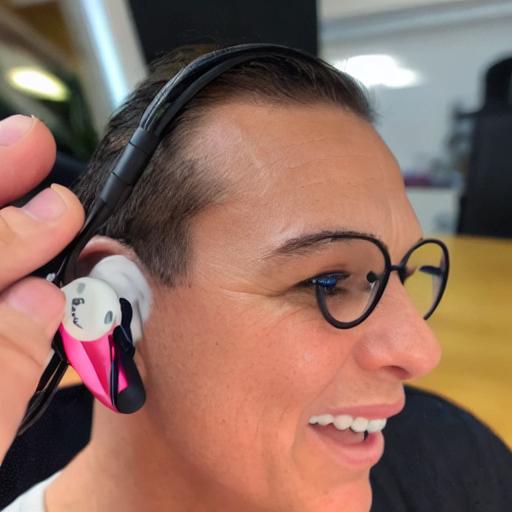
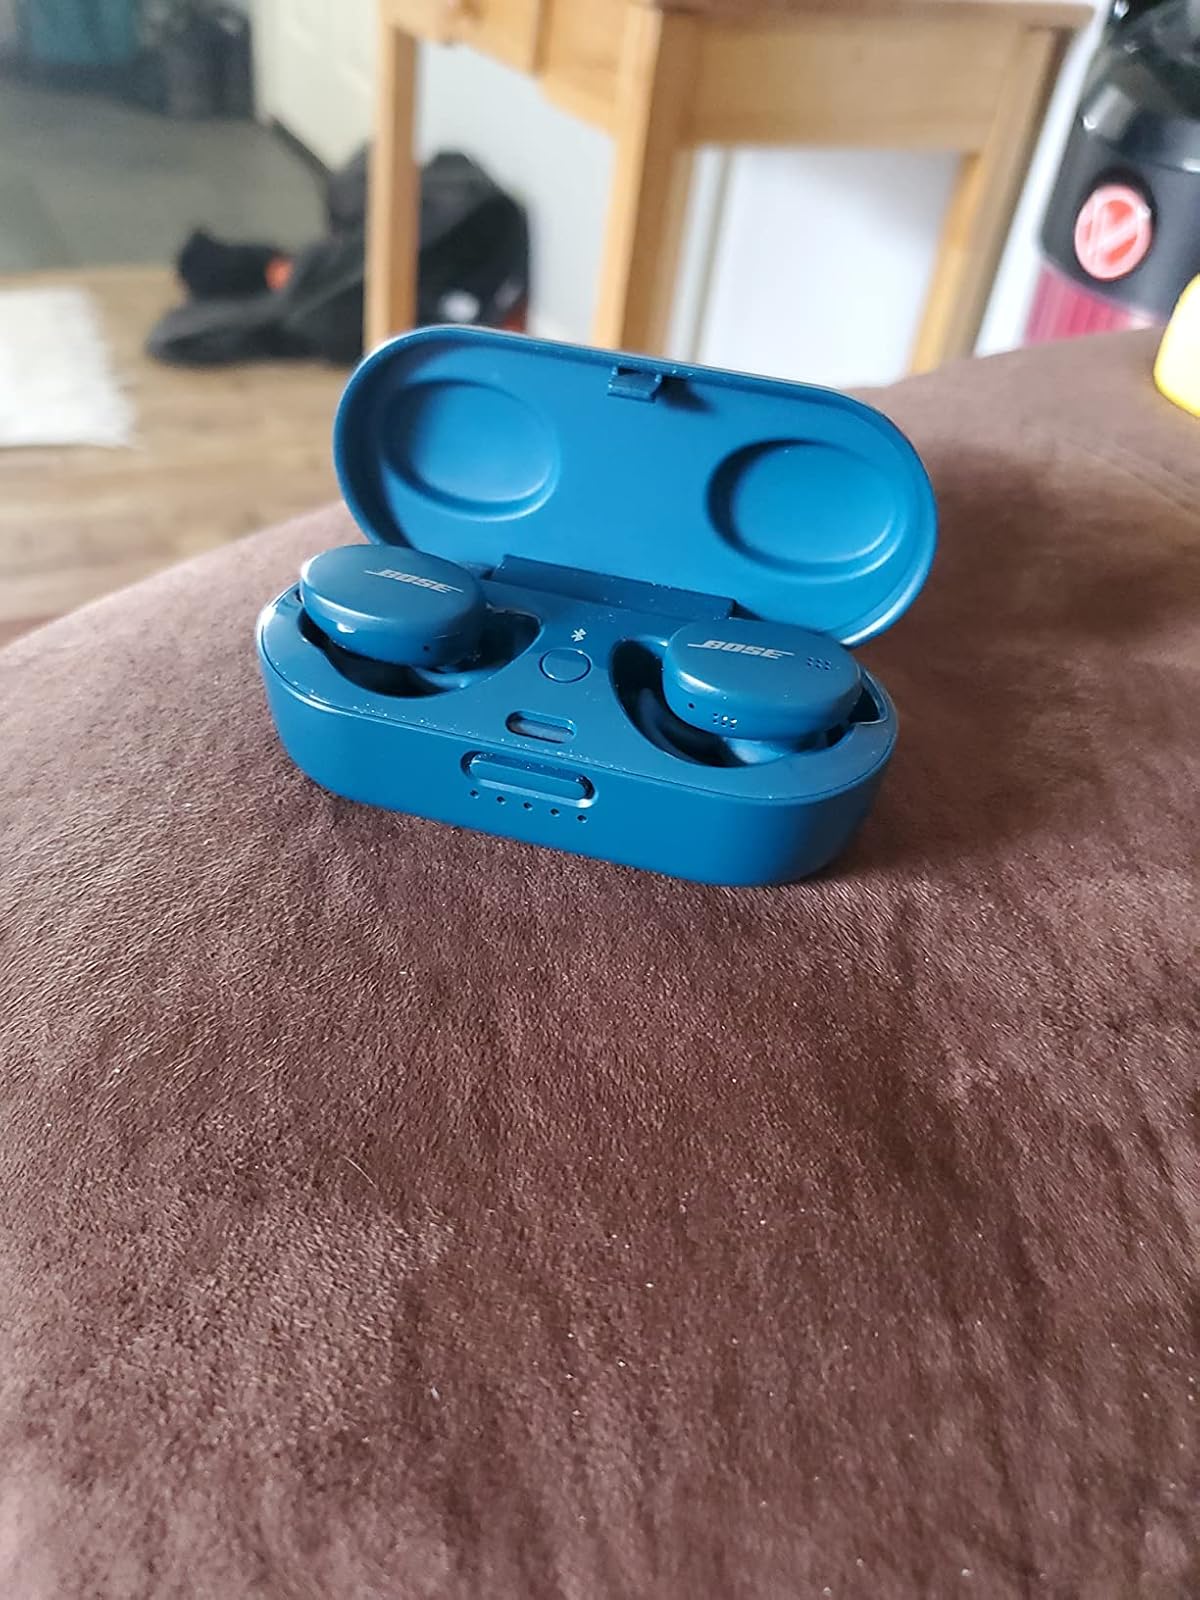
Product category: earbuds
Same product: no